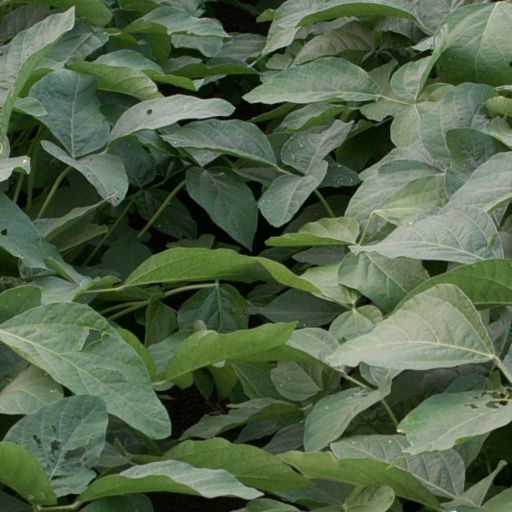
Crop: soybean